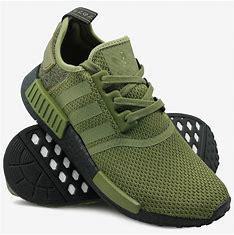
Brand: Adidas
Model: NMD